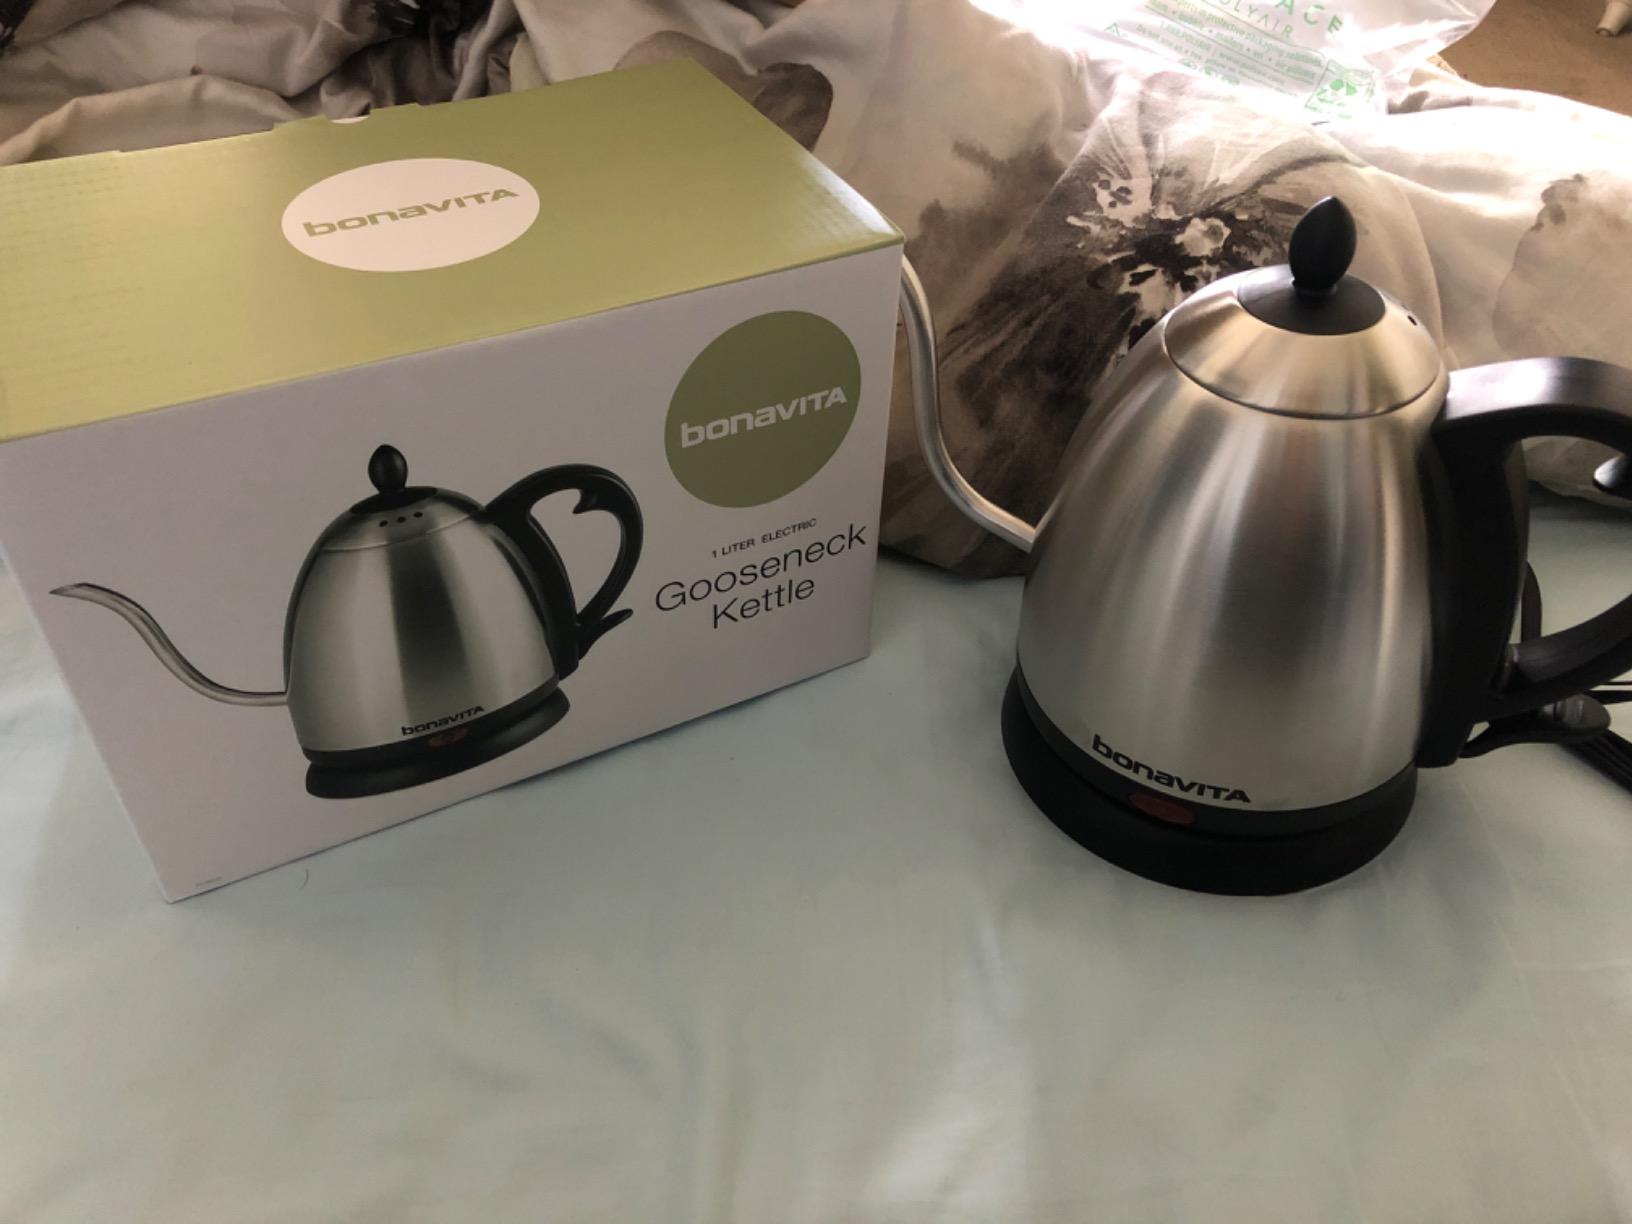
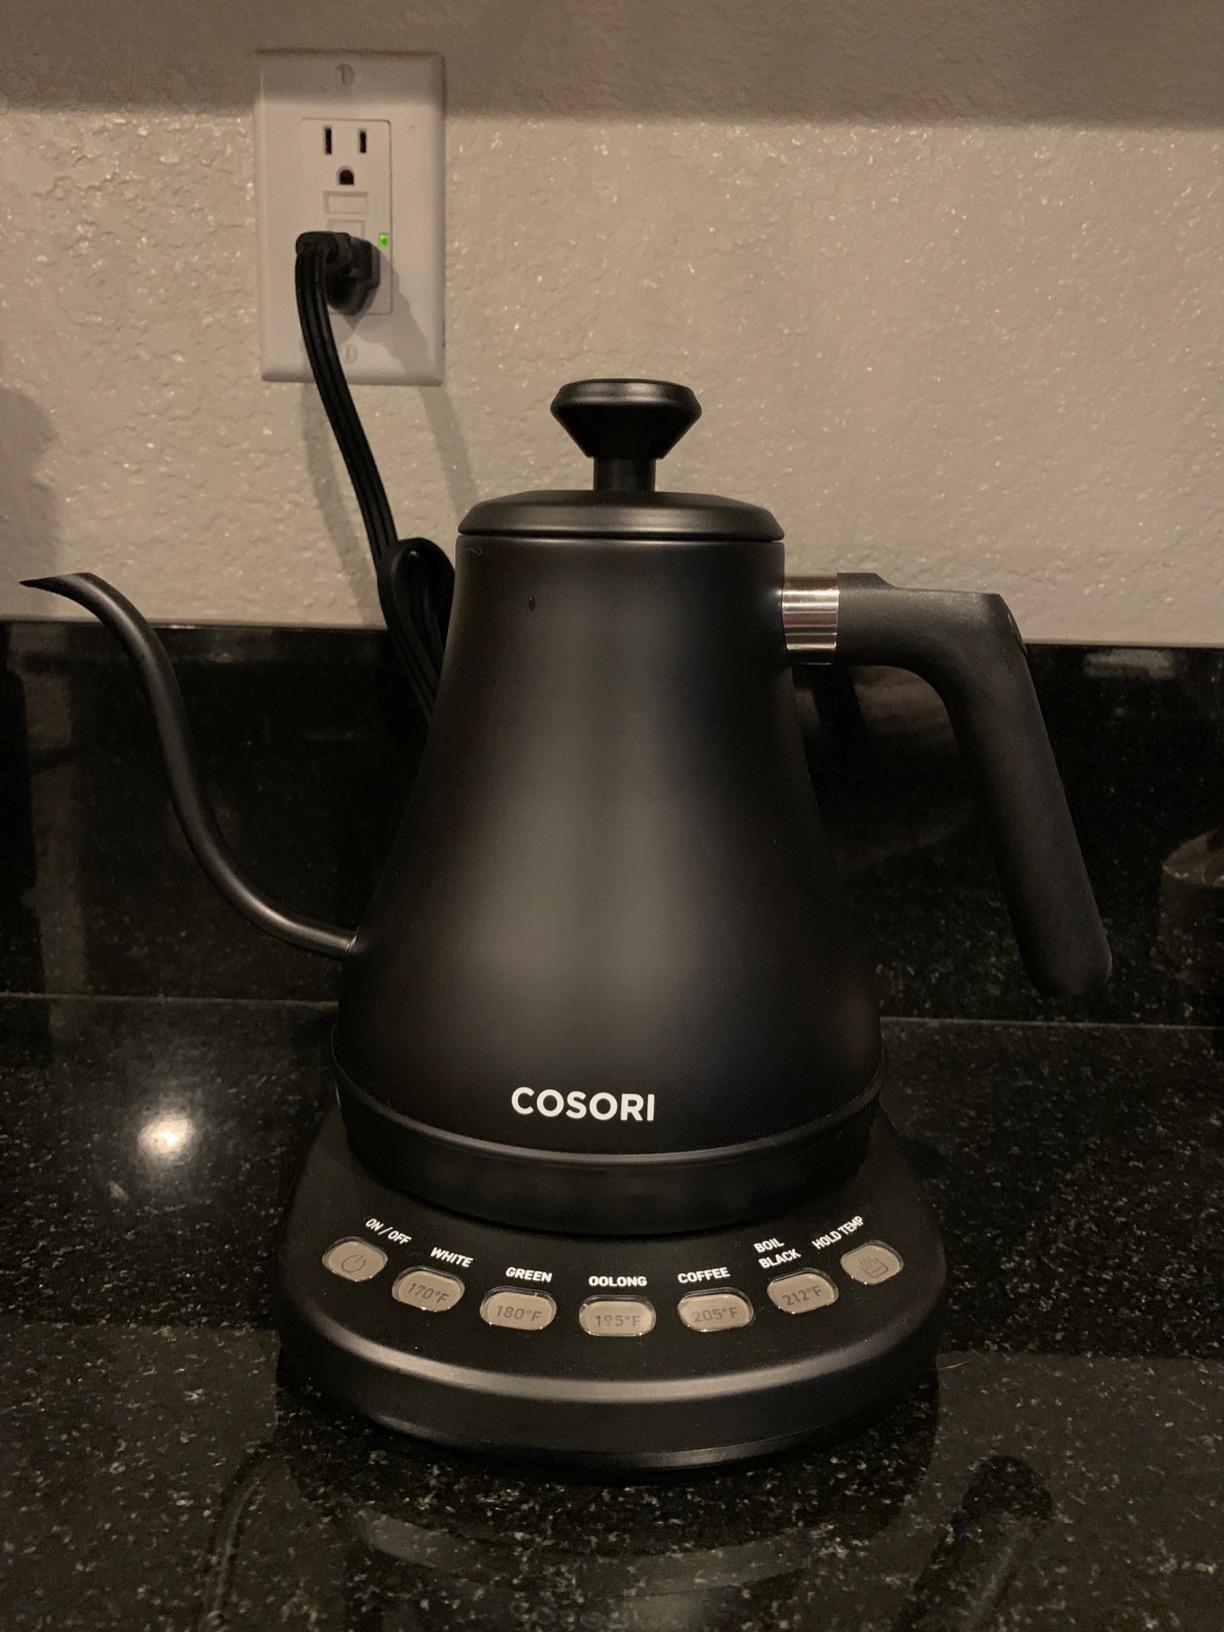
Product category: items_kettle
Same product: no